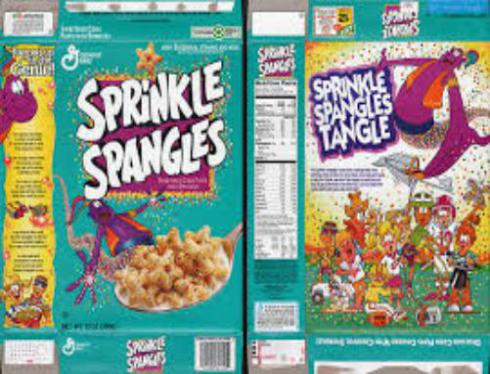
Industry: Food